Pete Ricketts

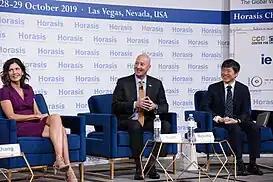
Ricketts with South Dakota Governor Kristi Noem in 2019

In the start of the 2018 to 2019 biannual session, Ricketts highlighted various bills as his key priorities. In 2018, he signed LB 1040, which creates commemorative certificates of nonviable birth for miscarriages. Ricketts said this bill "affirms the pre-born baby's dignity, [and] it also provides closure to mothers, fathers, and families who are grappling with the pain and heartache of losing a child." Ricketts also signed various property and tax relief bills during the session. He vetoed a notable bill, LB350, which would have allowed felons to petition a court to set aside their convictions after serving their sentences. Ricketts said, "This bill sends the wrong message to victims of crime and society. It represents poor public policy."